Decomposer

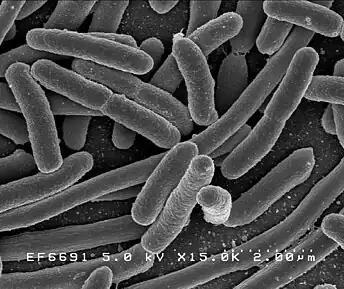
Bacteria are also decomposers.

Decomposers are organisms that break down dead organisms and release the nutrients from the dead matter into the environment around them. Decomposition relies on chemical processes similar to digestion in animals; in fact, many sources use the words digestion and decomposition interchangeably. In both processes, complex molecules are chemically broken down by enzymes into simpler, smaller ones. The term "digestion," however, is commonly used to refer to food breakdown that occurs within animal bodies, and results in the absorption of nutrients from the gut into the animal's bloodstream. This is contrasted with external digestion, meaning that, rather than swallowing food and then digesting it using enzymes located within a GI tract, an organism instead releases enzymes directly onto the food source, which is what decomposers do as compared to animals. After allowing the enzymes time to digest the material, the decomposer then absorbs the nutrients from the environment into its cells. Decomposition is often erroneously conflated with this process of external digestion, probably because of the strong association between fungi, which are external digesters, and decomposition.